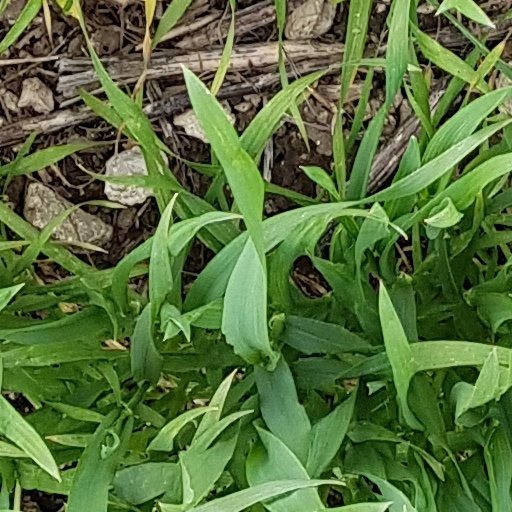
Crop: wheat